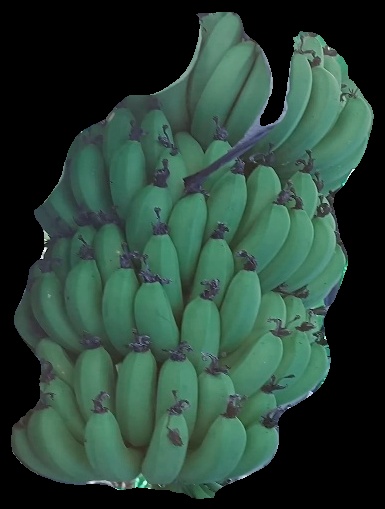
Variety: pachbale
Grade: grade1